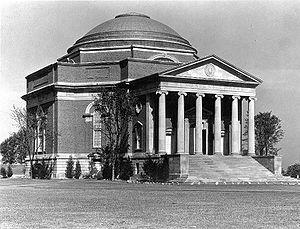
L’université de Syracuse est une université privée non-confessionnelle située à Syracuse, dans l'État de New York. Elle compte aujourd'hui environ 20 000 étudiants et constitue le principal bassin d'emploi de la ville.